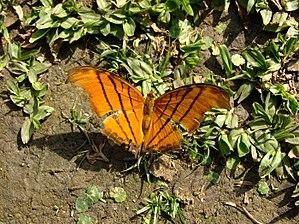
Le genre Marpesia regroupe des papillons de la famille des Nymphalidae et de la sous-famille des Cyrestinae.